Frank Lotito

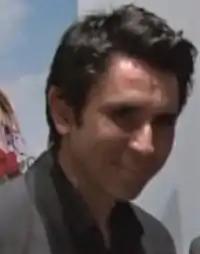
Frank Lotito at 2011 Perth Premiere of "Big Mammas Boy"

Frank Lotito is an Australian actor, comedian, film director and film producer. He currently resides in Melbourne, Australia with his wife and children.